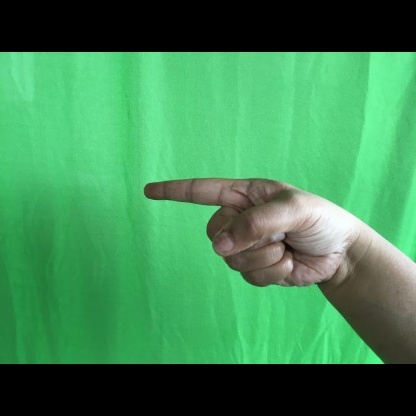
Mudra: Suchi